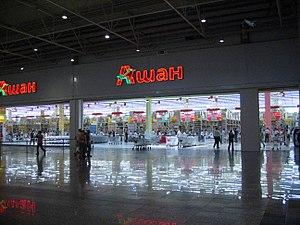
Auchan est une enseigne de grande distribution faisant partie de l'Association familiale Mulliez. L'enseigne est fondée par Gérard Mulliez en 1961 et dirigée par lui jusqu'en 2006.